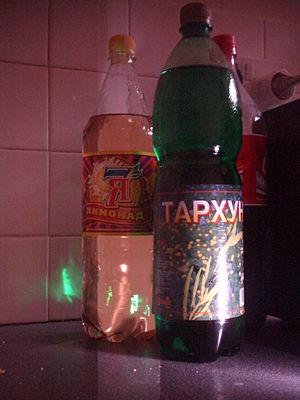
Le Tarkhoun est un soda non alcoolisé de couleur verte, préparé à base d'eau, d'acide citrique, de sucre et d'extrait d'estragon.